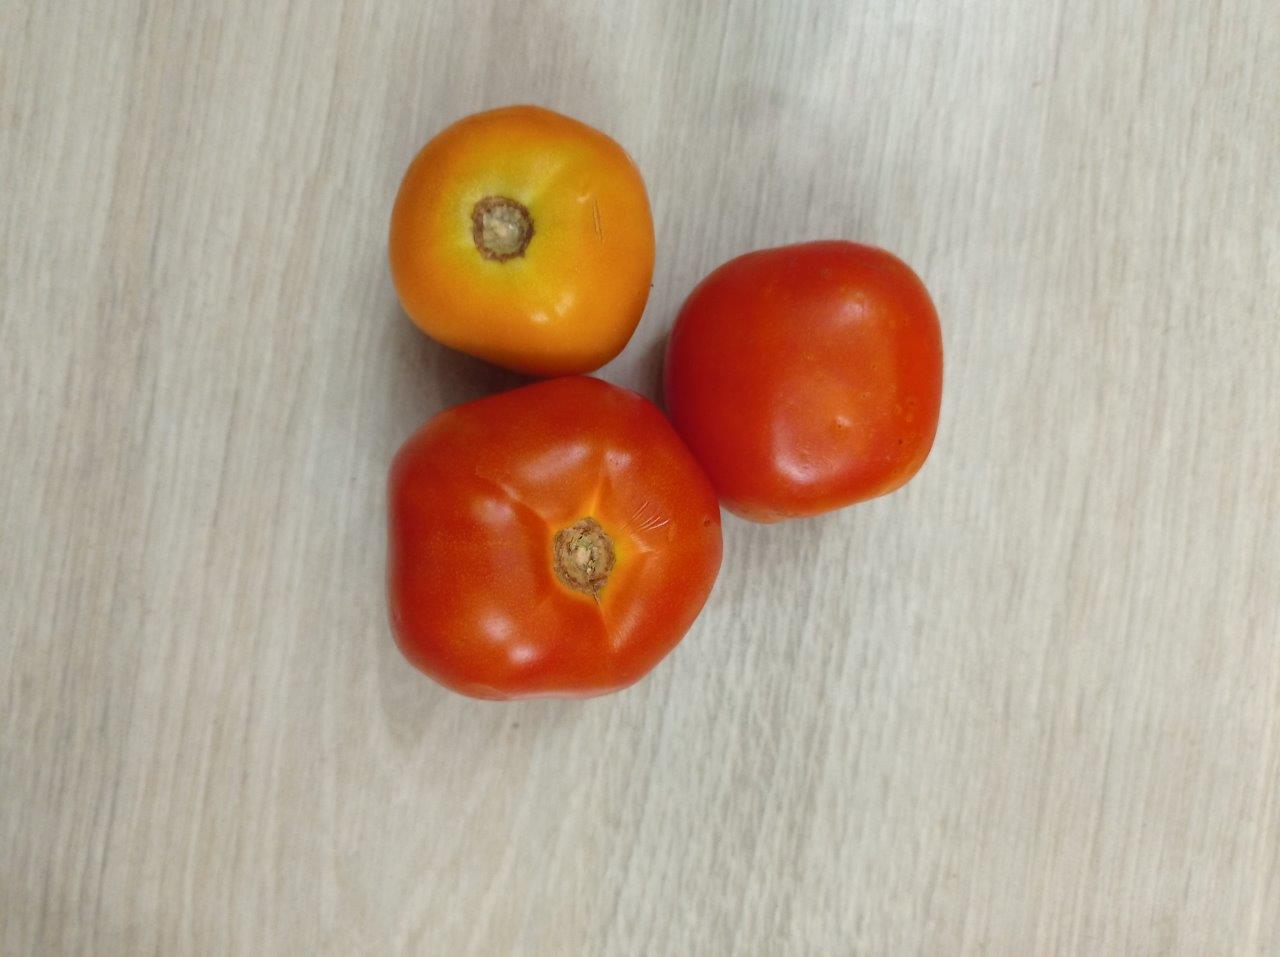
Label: Fresh